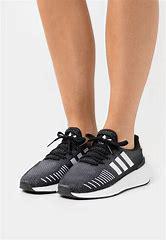
Brand: Adidas
Model: Swift Run 22